Peter Ijeh

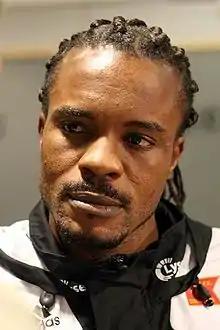
Peter Ijeh in April 2009

Peter Ijeh (born 28 March 1977) is a Nigerian former professional footballer who played as a forward.